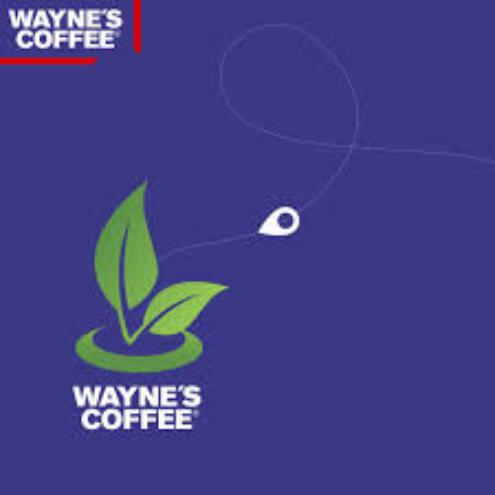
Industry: Food